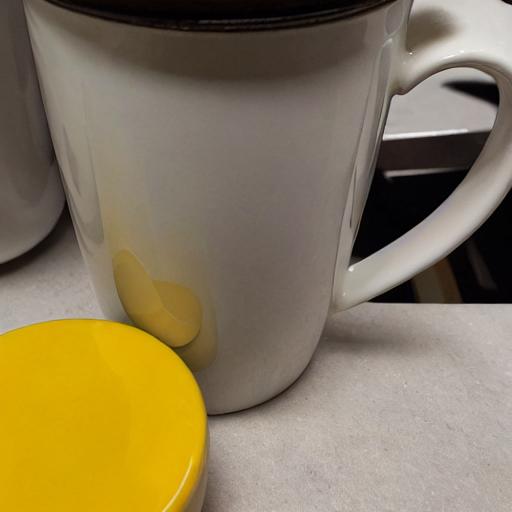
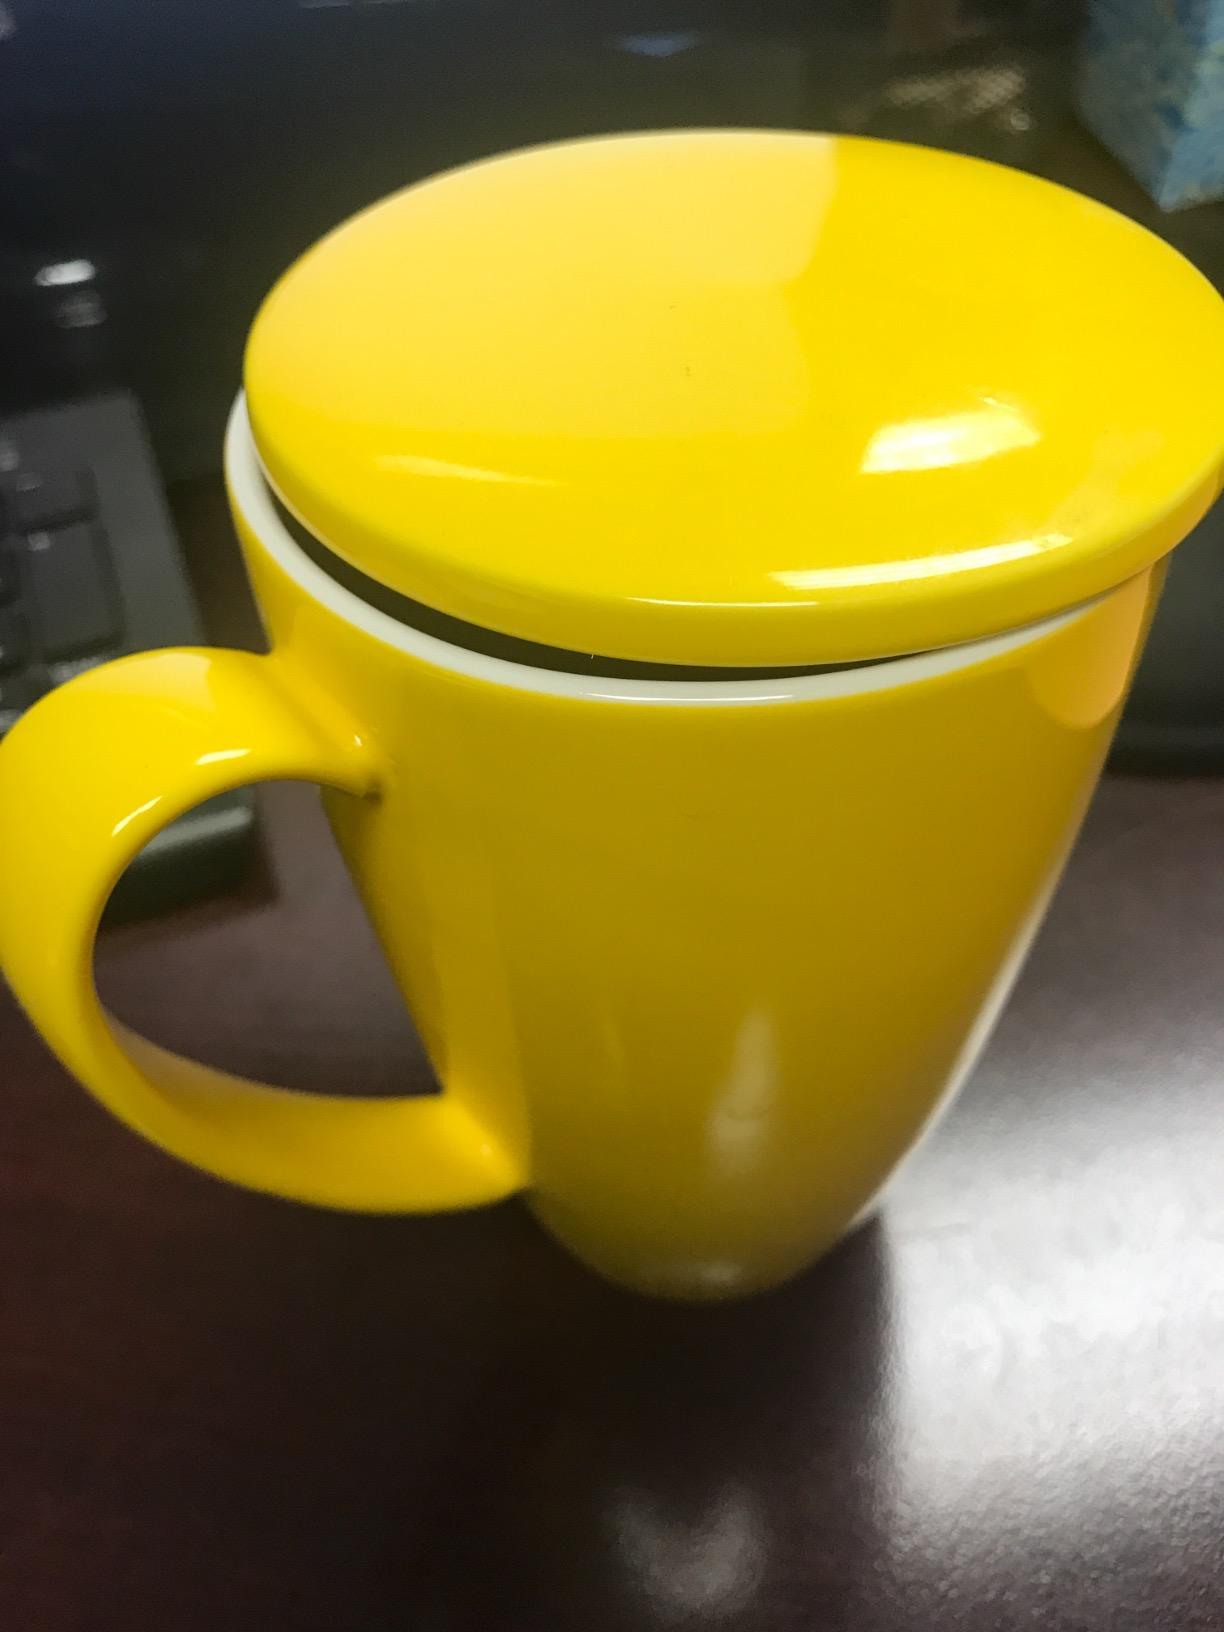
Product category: items_mug
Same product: no